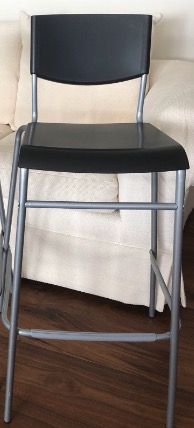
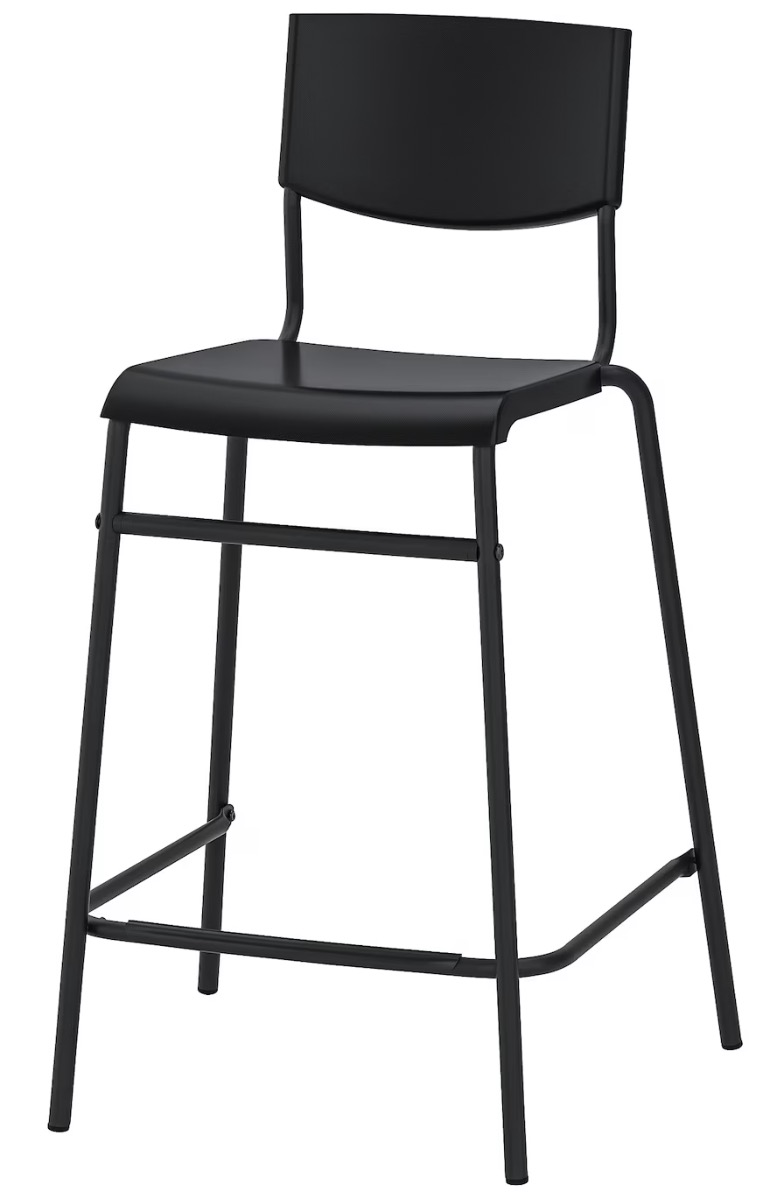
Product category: stool
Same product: no